WFXT

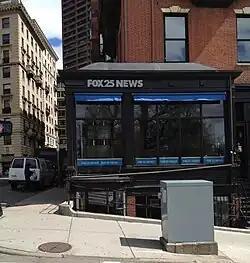
WFXT's former news bureau located near the Massachusetts State House in Boston.

Over the next decade, channel 25 gradually expanded its news operation. On June 4, 2001, WFXT added a 4:30 p.m. newscast (making it the first Fox-owned station to have produced a newscast during the 4 p.m. hour) that was anchored by Jodi Applegate and was targeted at a female audience. By September 2002, the program had moved to 5 p.m., and on September 22, 2003, it was expanded to an hour and began using the same anchors and a similar format as the 10 p.m. broadcast, as Applegate became co-anchor, along with former WHDH-TV sports director Gene Lavanchy, of a three-hour weekday morning newscast from 6 to 9 a.m. that launched the same day. One year later, Applegate left WFXT to become co-anchor of "Good Day New York" on then-sister station WNYW and was replaced by former WHDH and WBZ-TV anchor Kim Carrigan. Concurrent with the debut of the morning newscast, WFXT unveiled a newsroom similar to that of WHDH, which also serves as the station's news set; it remains in use to this day. Channel 25 also opened a news bureau on Beacon Hill near the State House in downtown Boston, which serves as an interview location for Massachusetts lawmakers as well as a home base for weekday morning commentator Doug "V.B." Goudie.